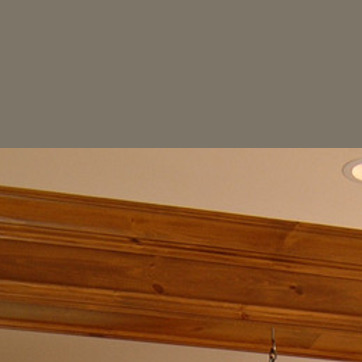
Material: painted